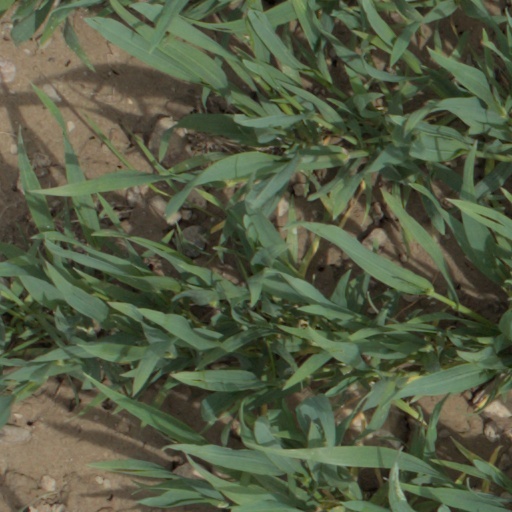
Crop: wheat